Wesley College, Perth

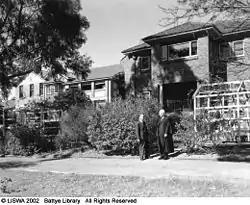
Headmaster's Residence in 1950

Roderic Kefford served as the fifth Headmaster from 1984 to 1996 and continued the extensive curriculum changes associated with a broadening of upper secondary programs beyond university entry and the establishment of Wesley's lower secondary structure. The RE Blanckensee Physical Education Centre was opened in 1987 and the original gymnasium was renovated to become the Hamer Wing classrooms. The Preparatory School was also extended towards Mill Point Road in 1994.